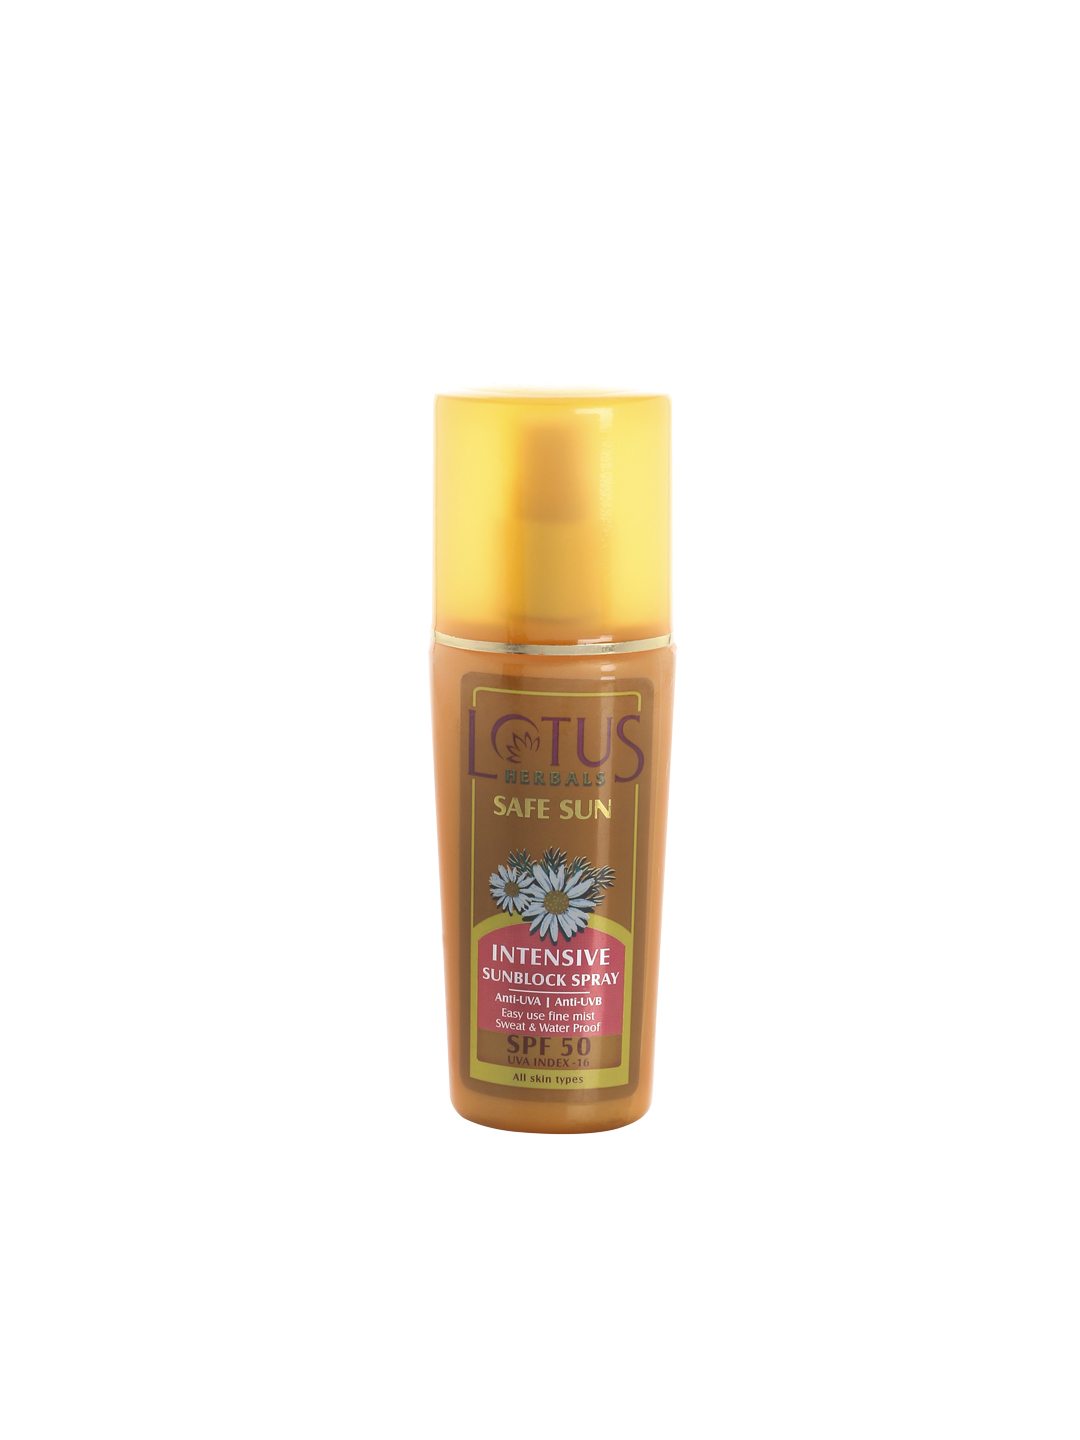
Lotus Herbals Intensive Sunblock Spray
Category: Personal Care / Skin Care / Sunscreen
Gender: Women
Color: White
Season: Spring 2017
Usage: NA